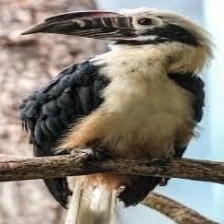
Species: VISAYAN HORNBILL
Scientific name: PENELOPIDES PANINI
ImageNet parent category: hornbill